Chapel of Osmussaar

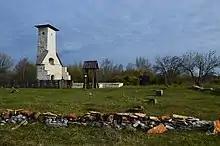
Chapel and cemetery ruins in 2015

Chapel of Osmussaar ("Jesu Kapell" in Swedish, "Jeesuse kabel" in Estonian) is a chapel on the island of Osmussaar which is currently in ruins.